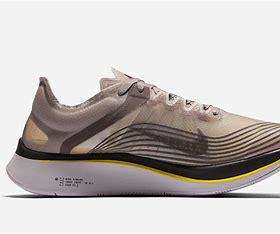
Brand: Nike
Model: Zoom Fly SP